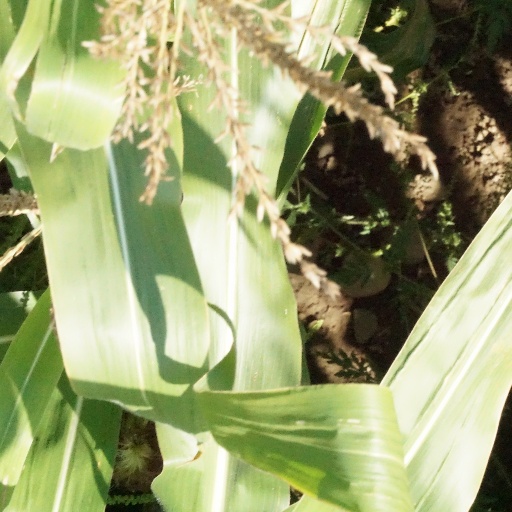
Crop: maize; corn